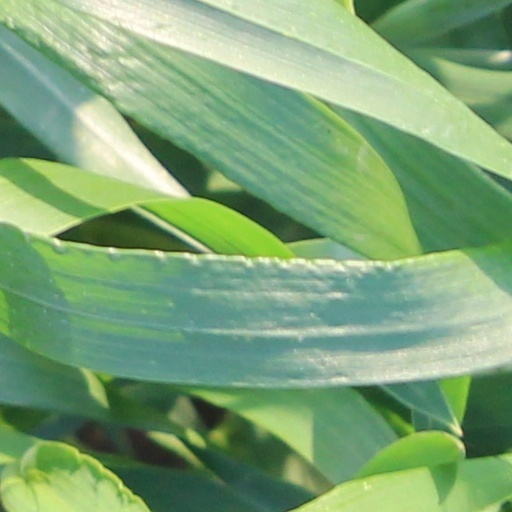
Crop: wheat